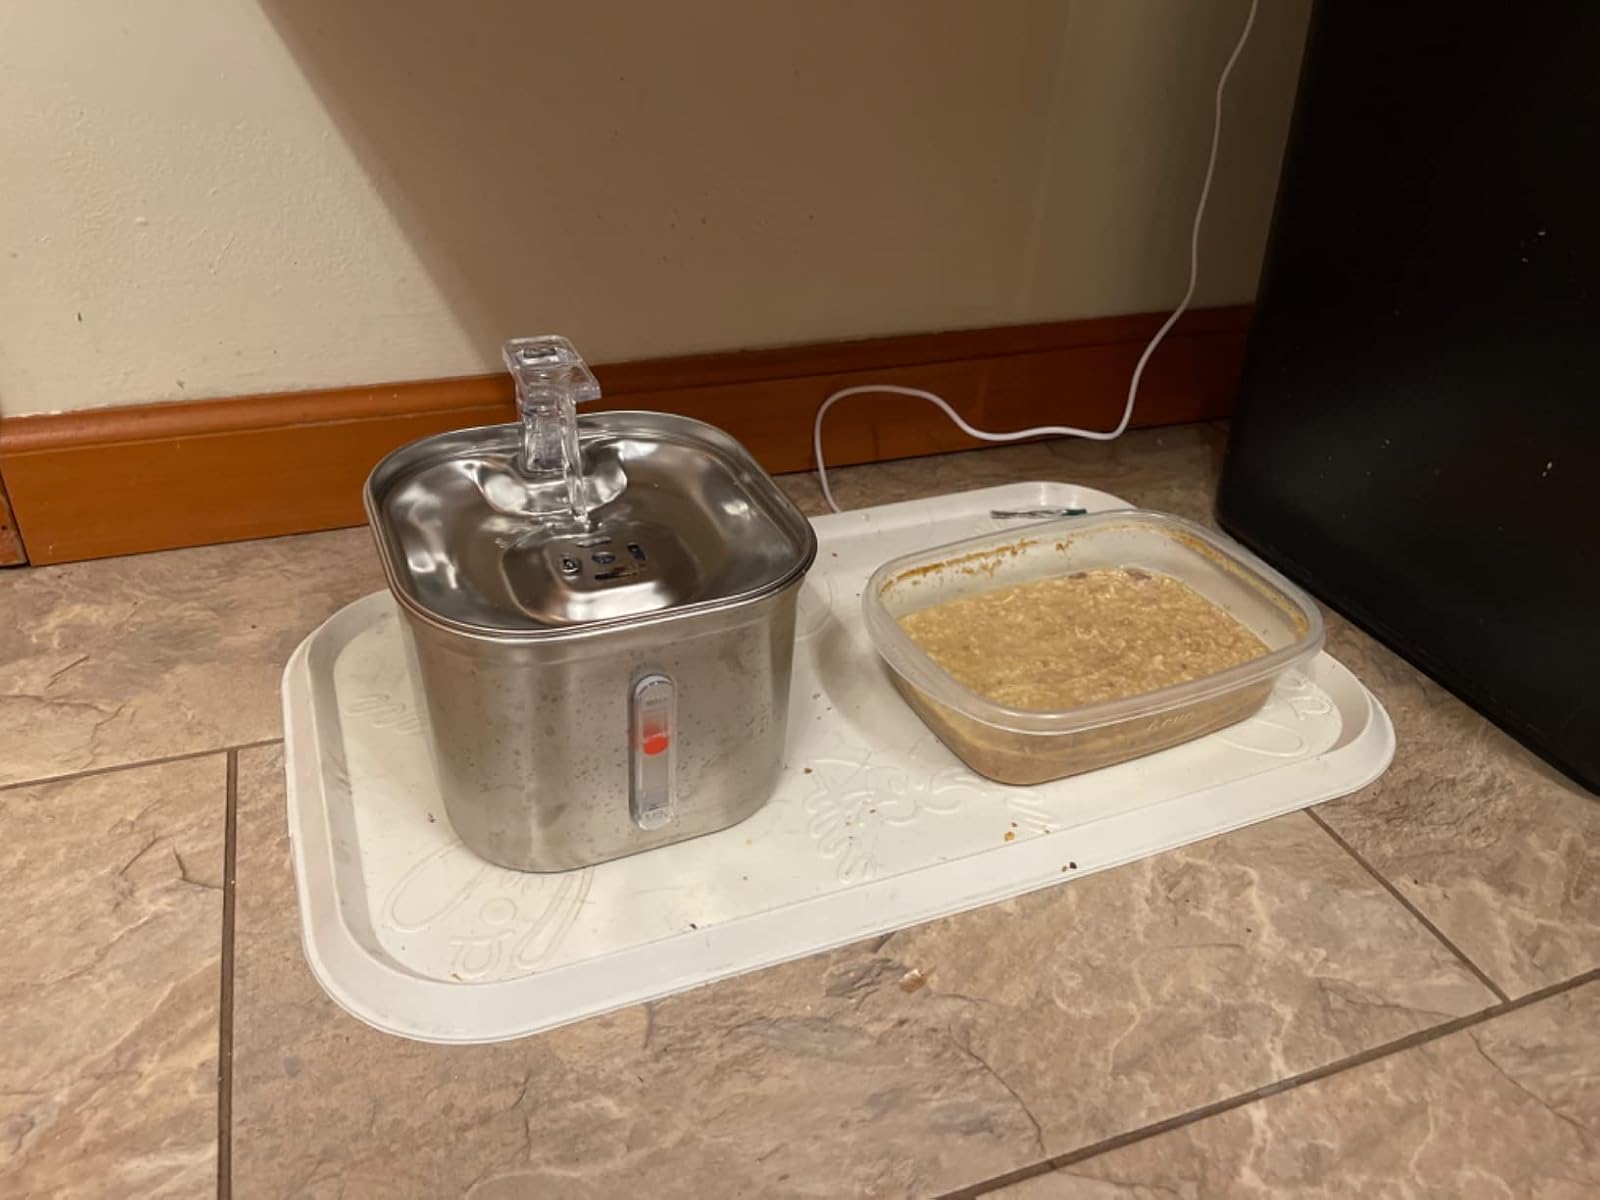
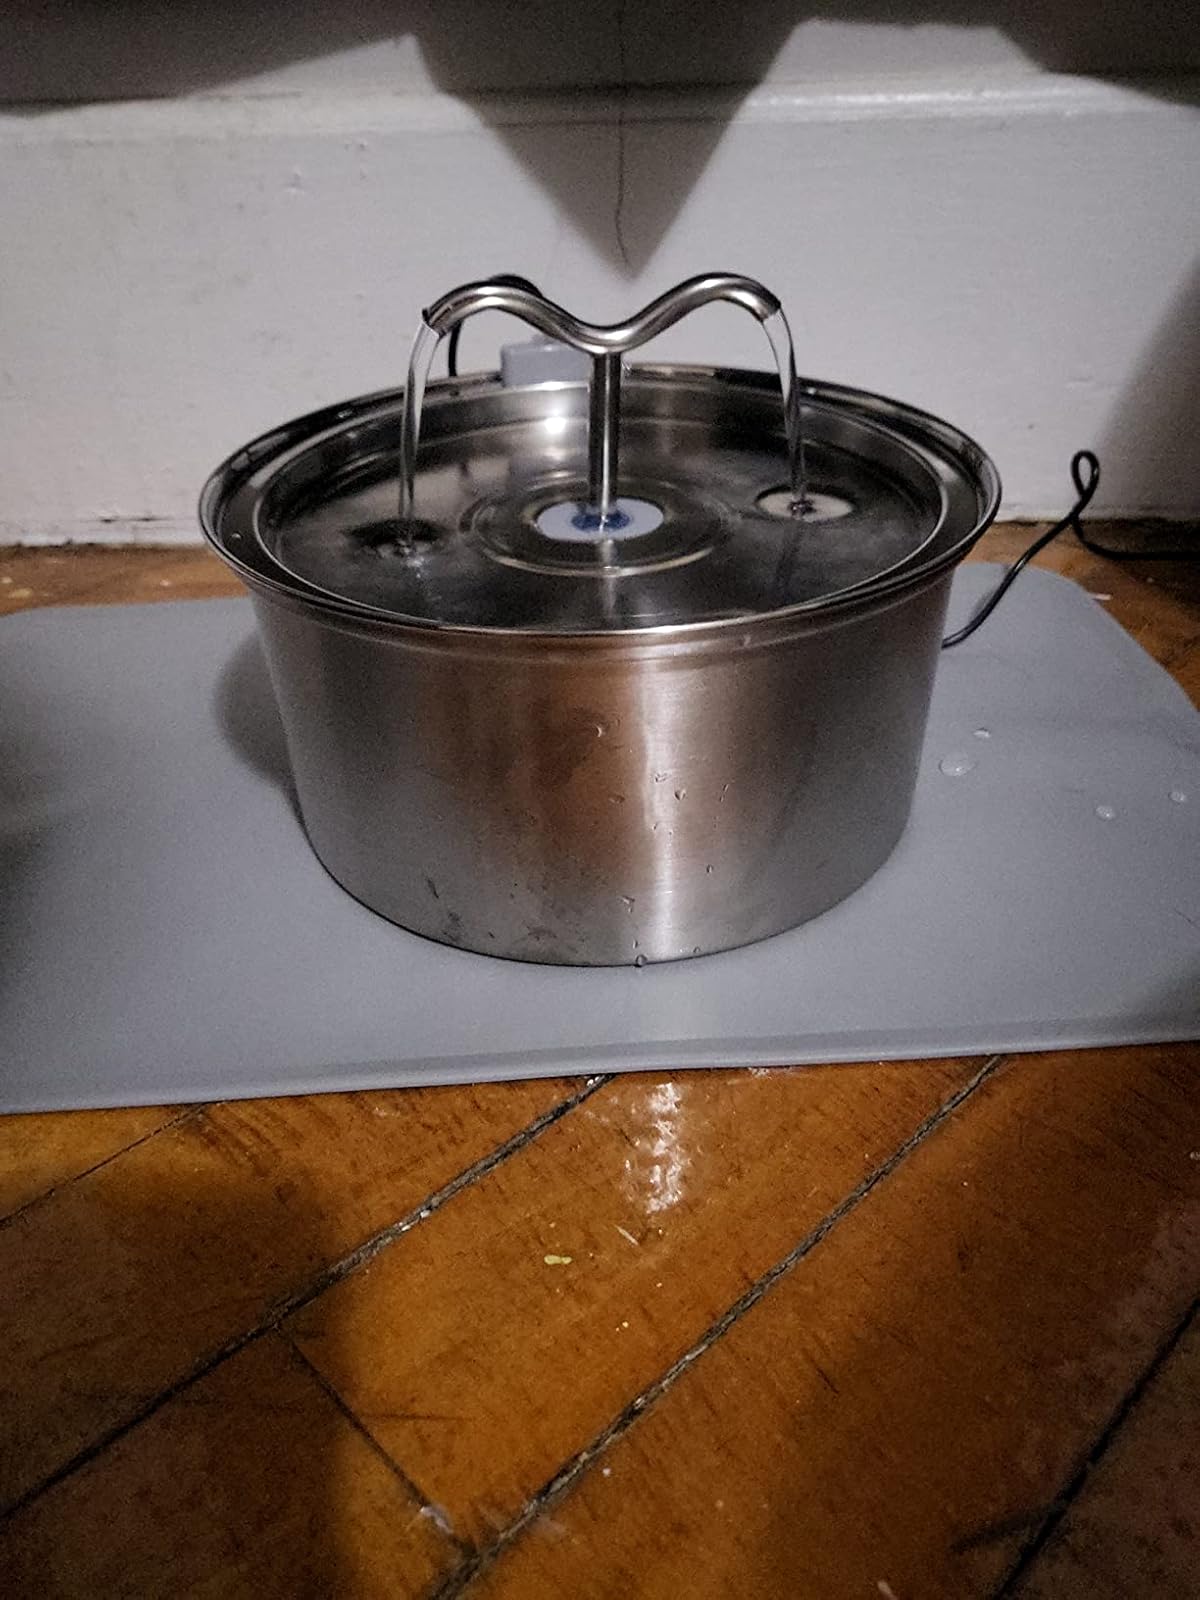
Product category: items_bowl
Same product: no